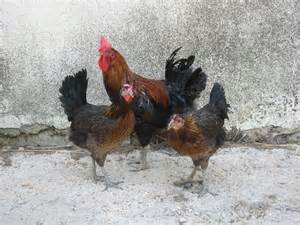
Label: gallina